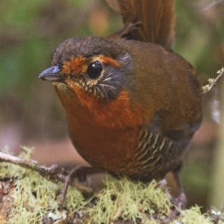
Species: CHUCAO TAPACULO
Scientific name: SCELORCHILUS RUBECULA